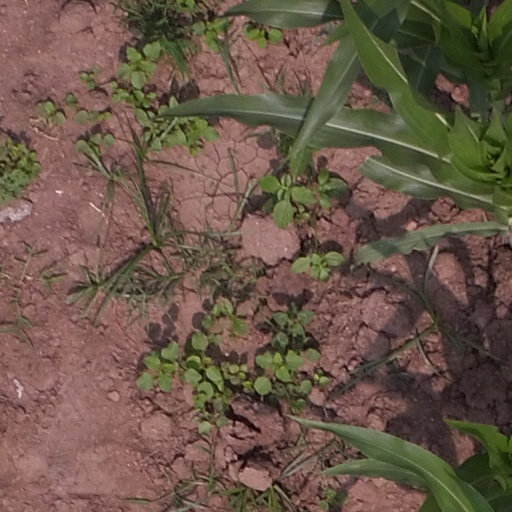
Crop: maize; corn